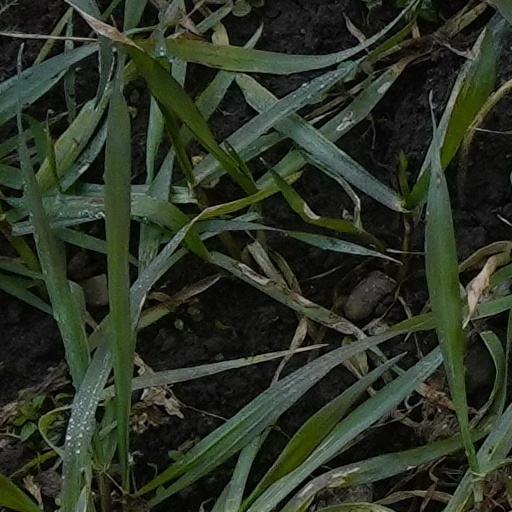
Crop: wheat